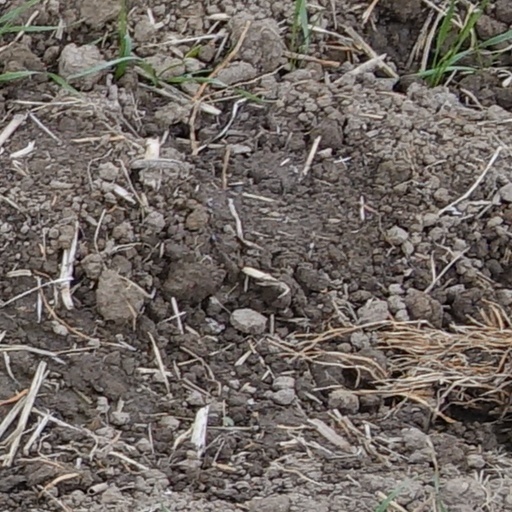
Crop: wheat